Konga, the Wild Stallion

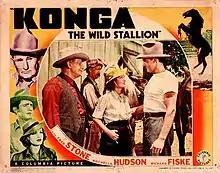
Theatrical release poster

Konga, the Wild Stallion is a 1939 American Western film directed by Sam Nelson and starring Fred Stone, Rochelle Hudson and Richard Fiske.